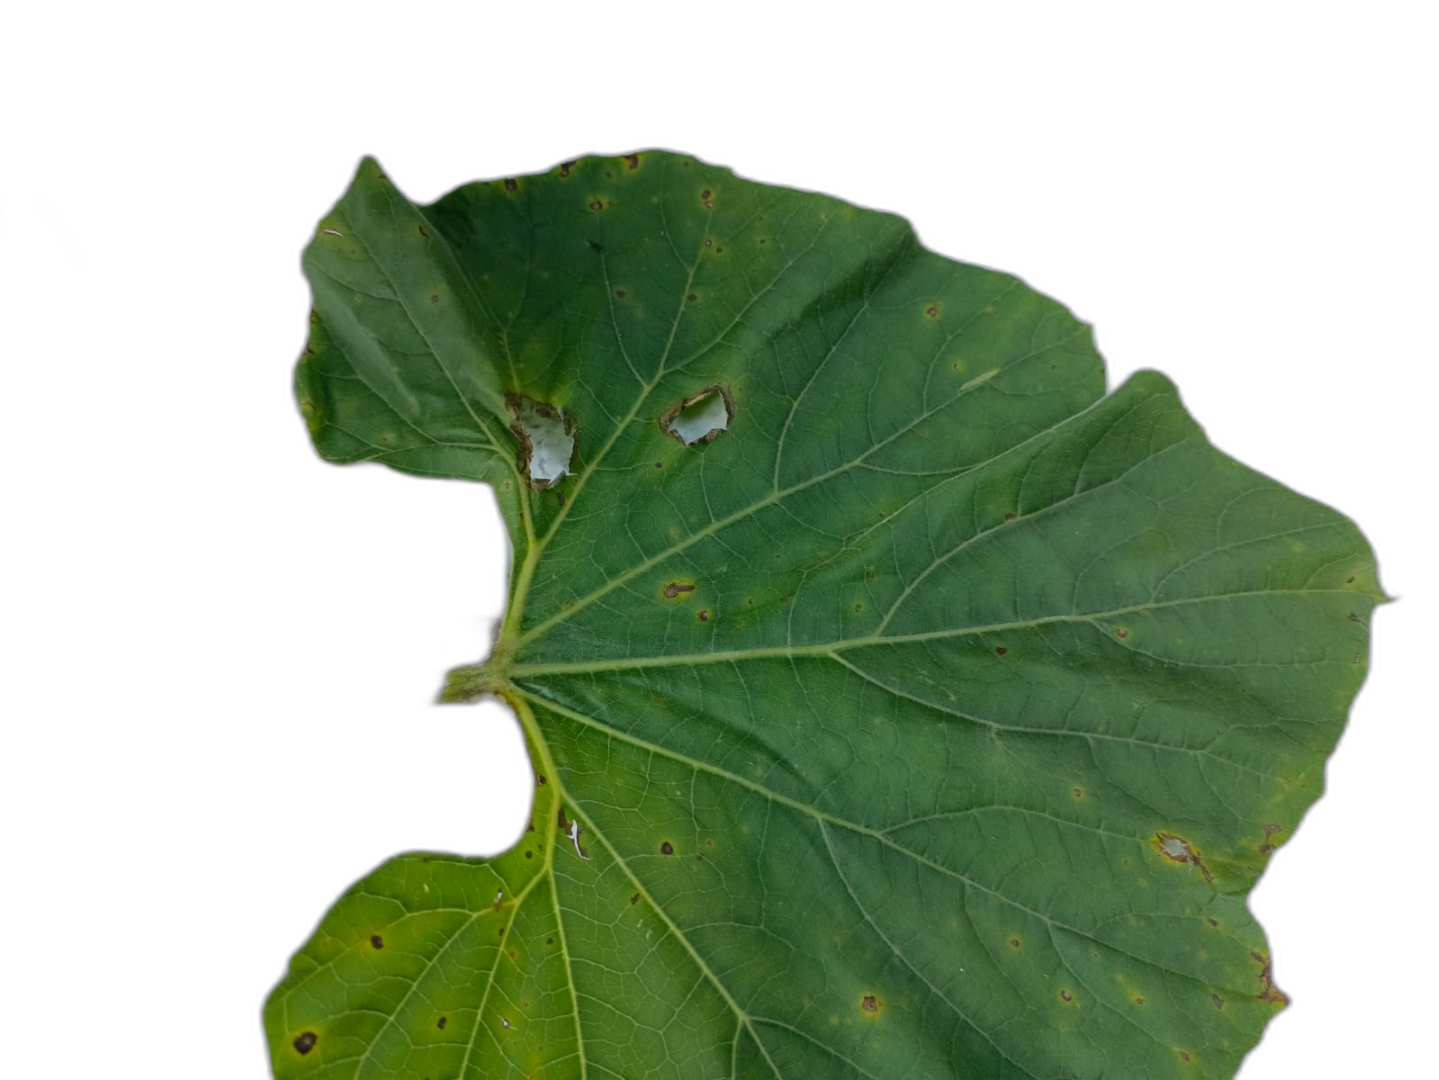
Crop: Bottle Gourd
Label: Alternaria_Leaf_Blight